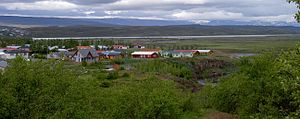
Egilsstaðir
Egilsstaðir
Egilsstaðir er en by på det østlige Island med 2306 indbyggere, beliggende ved den 40 km lange, 2 km brede og 112 m dybe sø Lögurinn.